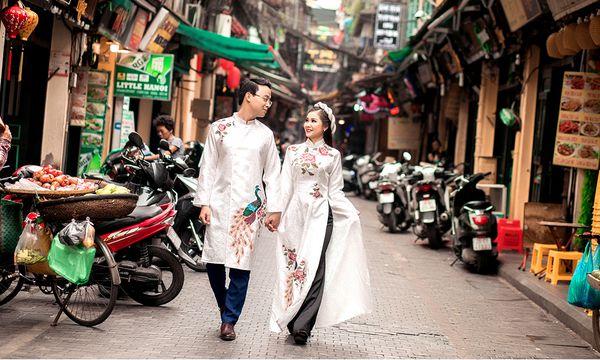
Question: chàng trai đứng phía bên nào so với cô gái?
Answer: đứng phía bên phải cô gái